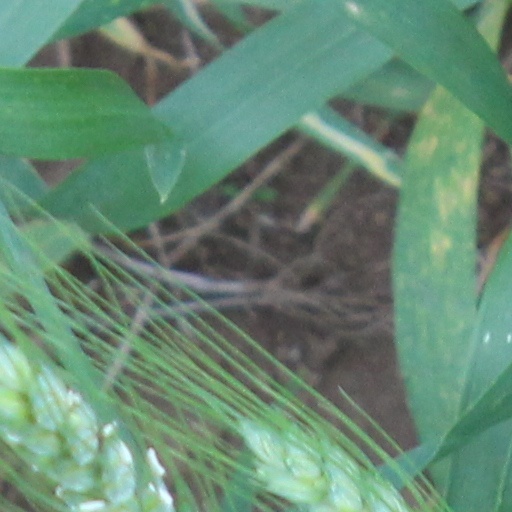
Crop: wheat